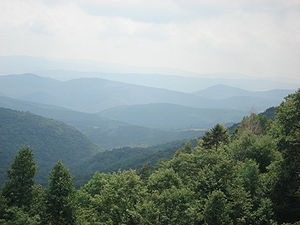
Appalacherne
Udsigt mod øst fra  Back Allegheny Mountain,  Allegheny Mountain (i Monongahela National Forest,  West Virginia, mellemgrunden) og Shenandoah Mountain (i George Washington National Forest, Virginia, baggrunden)
Appalacherne er et stort bjergmassiv i det østlige Canada og USA. Det strækker sig som et 150-450 km bredt bælte fra den nordligste forpost på Gaspéhalvøen i Quebec og mere end 2000 km mod sydvest til Alabama. Systemet er opdelt i en række bjergkæder med tinder, der når op i højder tæt på 1000 m.o.h. Den højeste top er Mount Mitchell, som er det højeste punkt i USA øst for Mississippi og det næsthøjeste punkt i hele den østlige del af Nordamerika. Hele regionen med bjerge, højsletter, dale og omgivende bakkeland kaldes under ér for Appalachia.